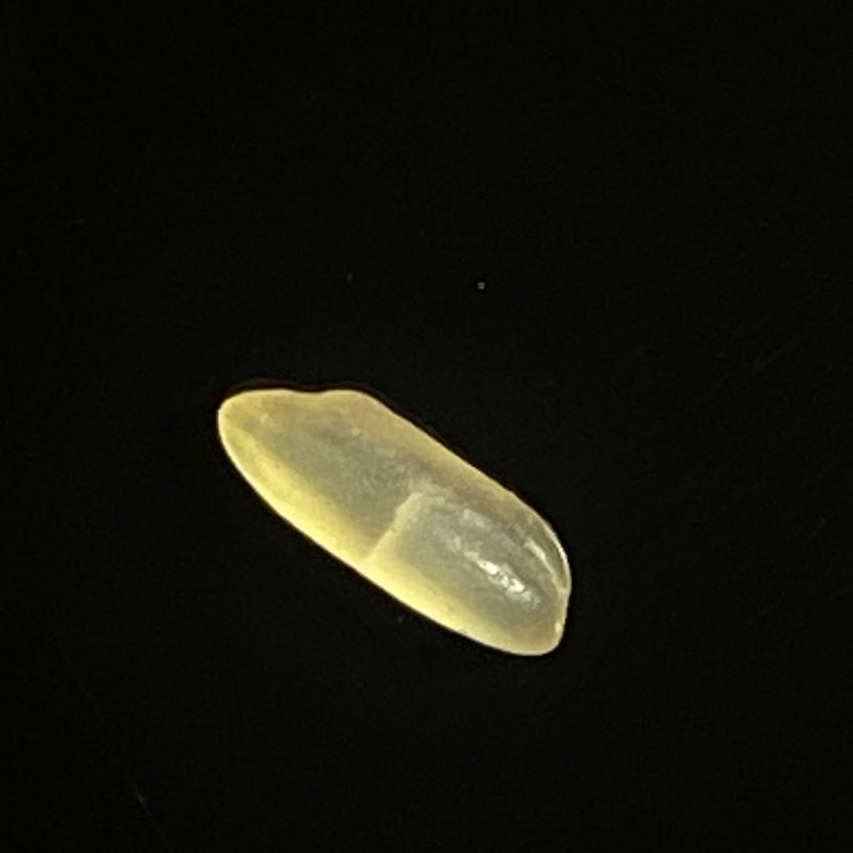
Rice variety: Shorna5